High Arctic relocation

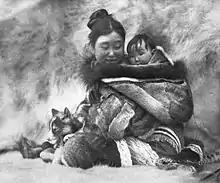
Inuit woman and child, Cape Dufferin, Quebec, c. 1920–21

The relocatees included Inuit who had been featured in Robert J. Flaherty's film "Nanook of the North" (1922), recorded prior to the relocation.